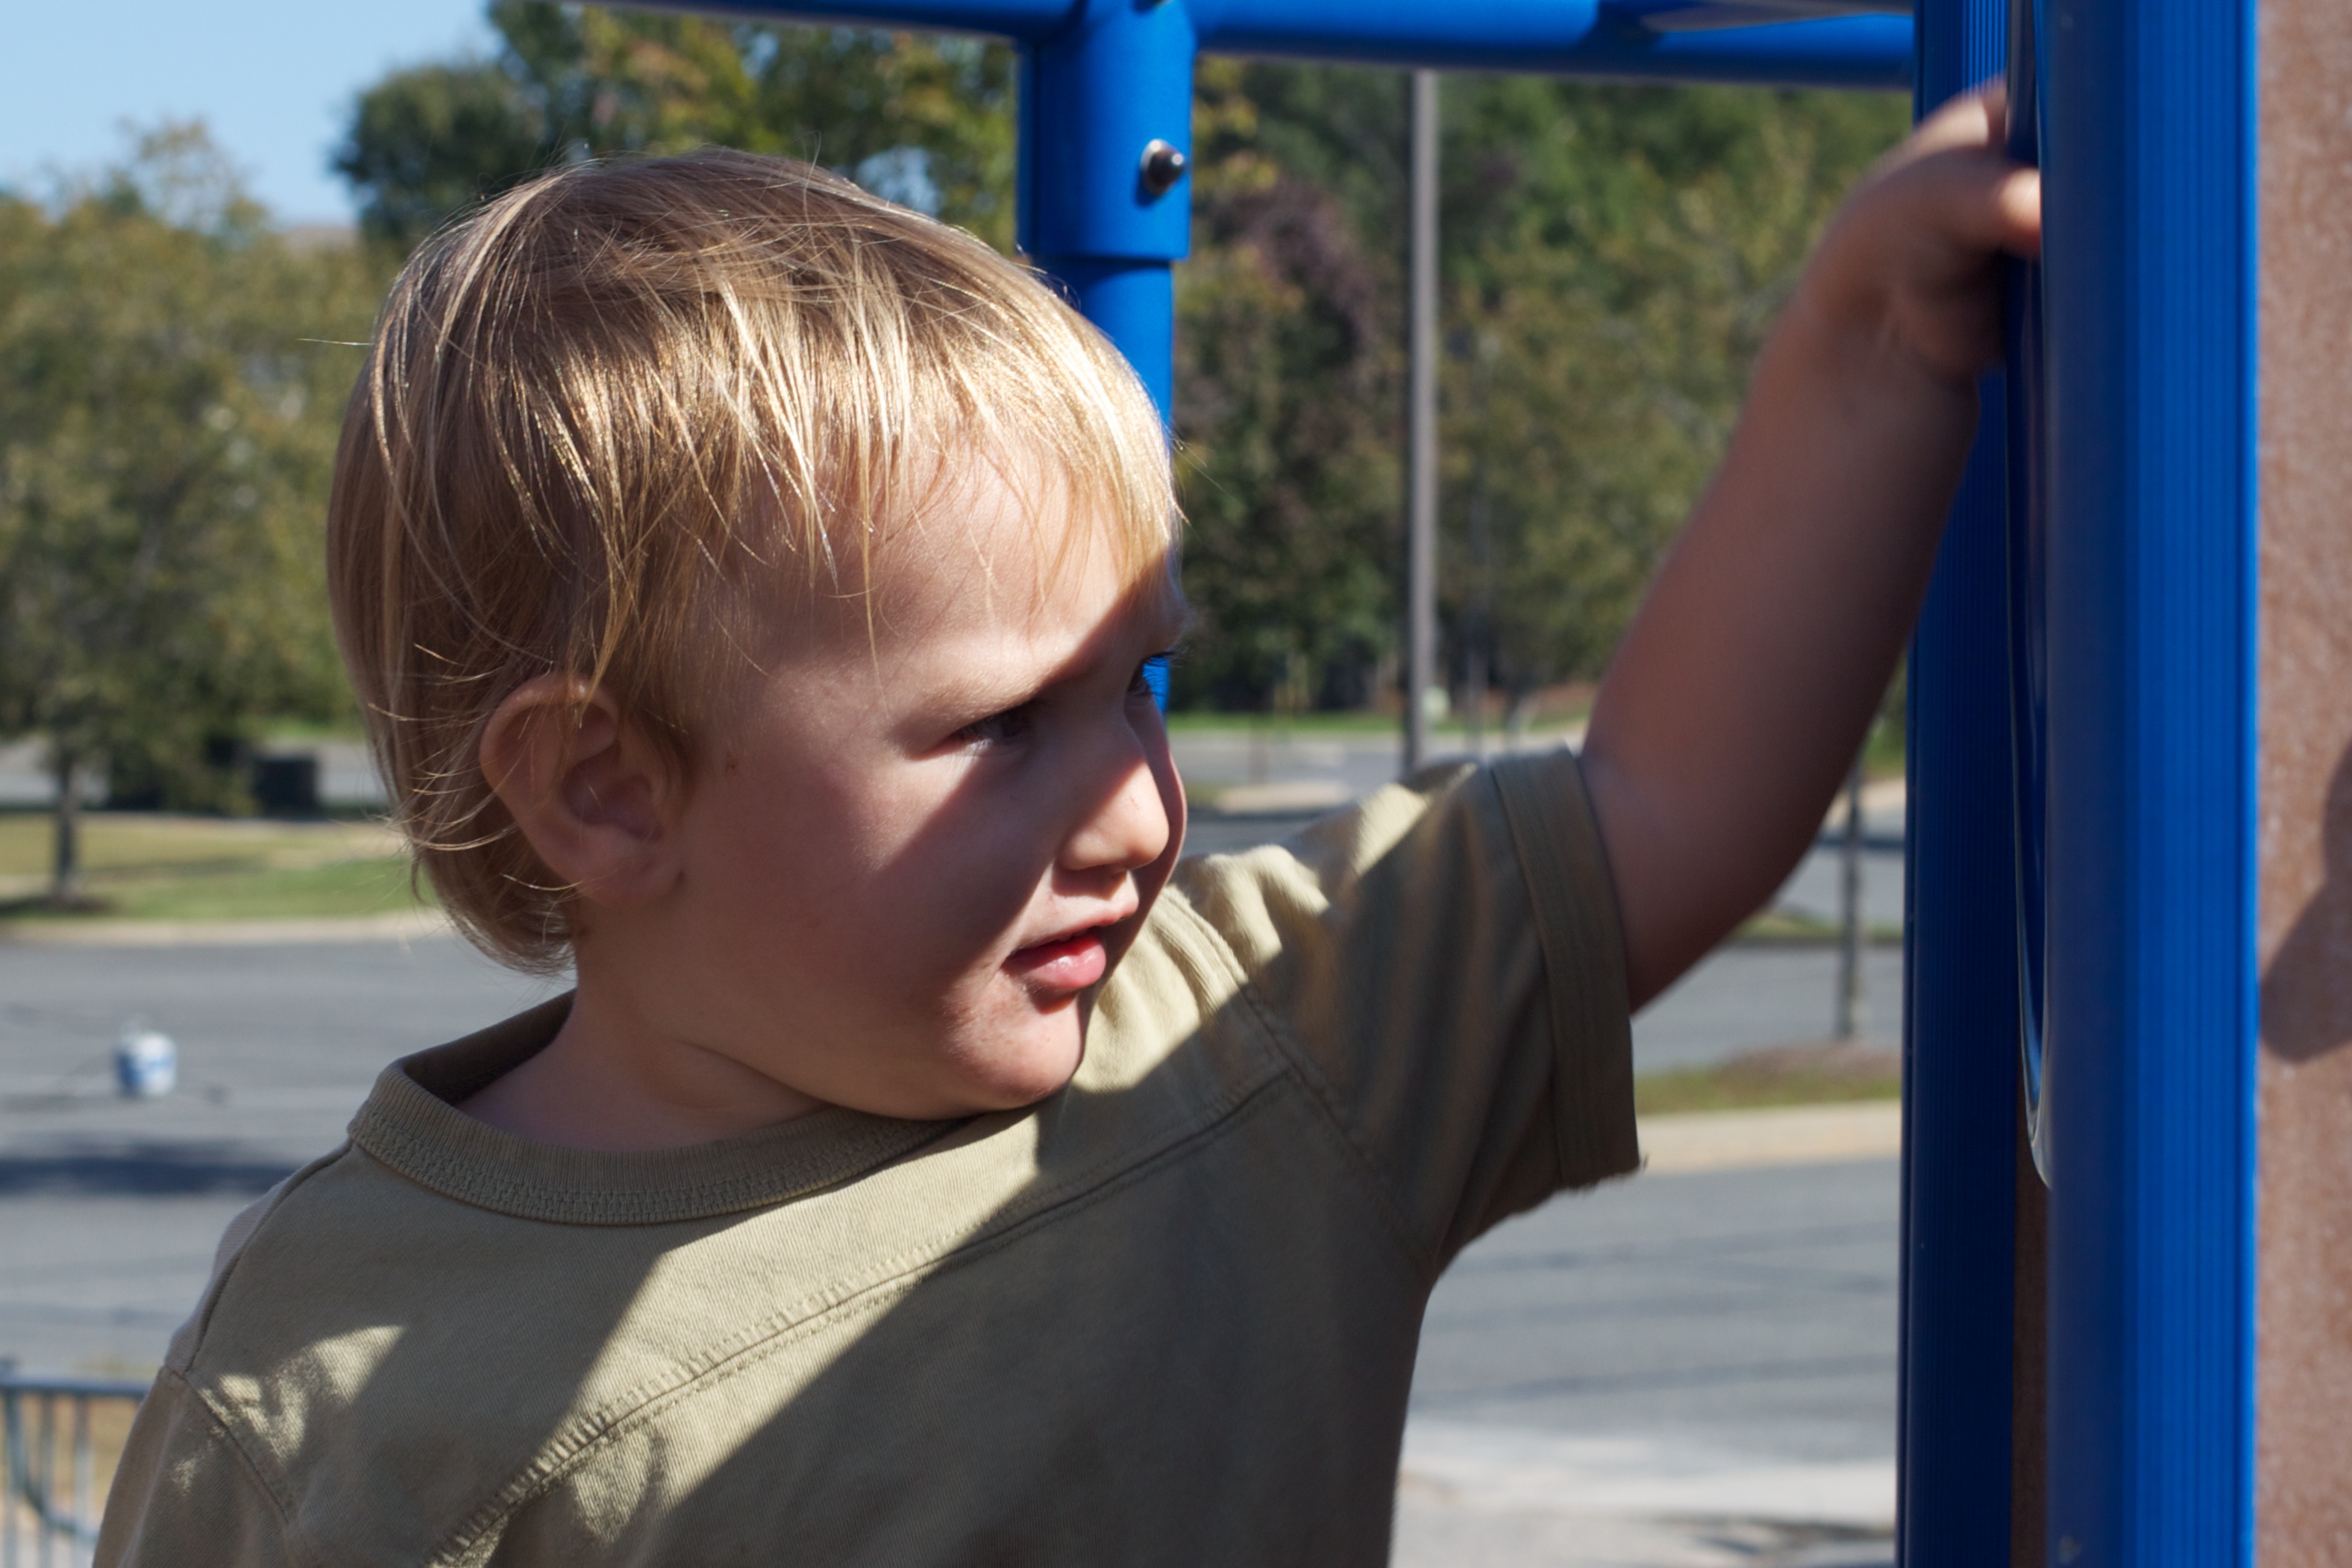
man, person, people, boy, vacation, male, spring, child, blue, season, fun, toddler, odyssey